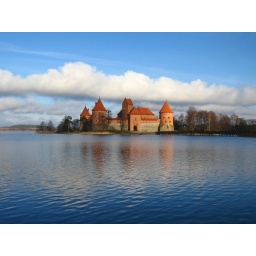
A castle on a lake near Vilnius